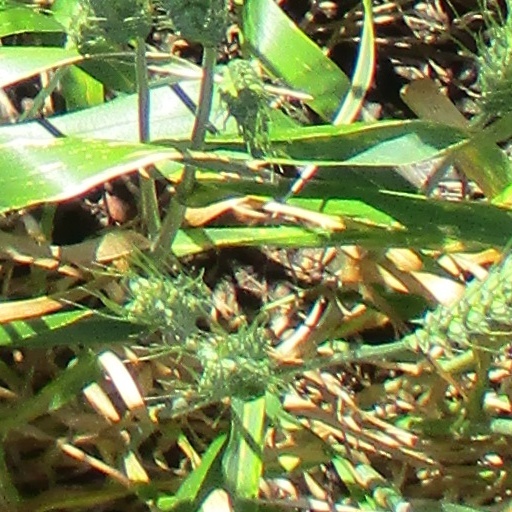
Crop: wheat